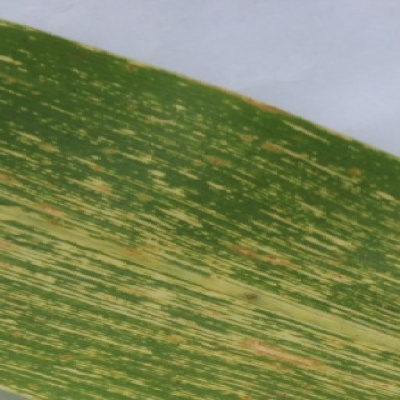
Label: Corn_(Maize)___Maize_Streak_Virus